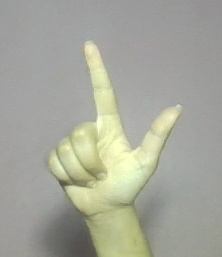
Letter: laam